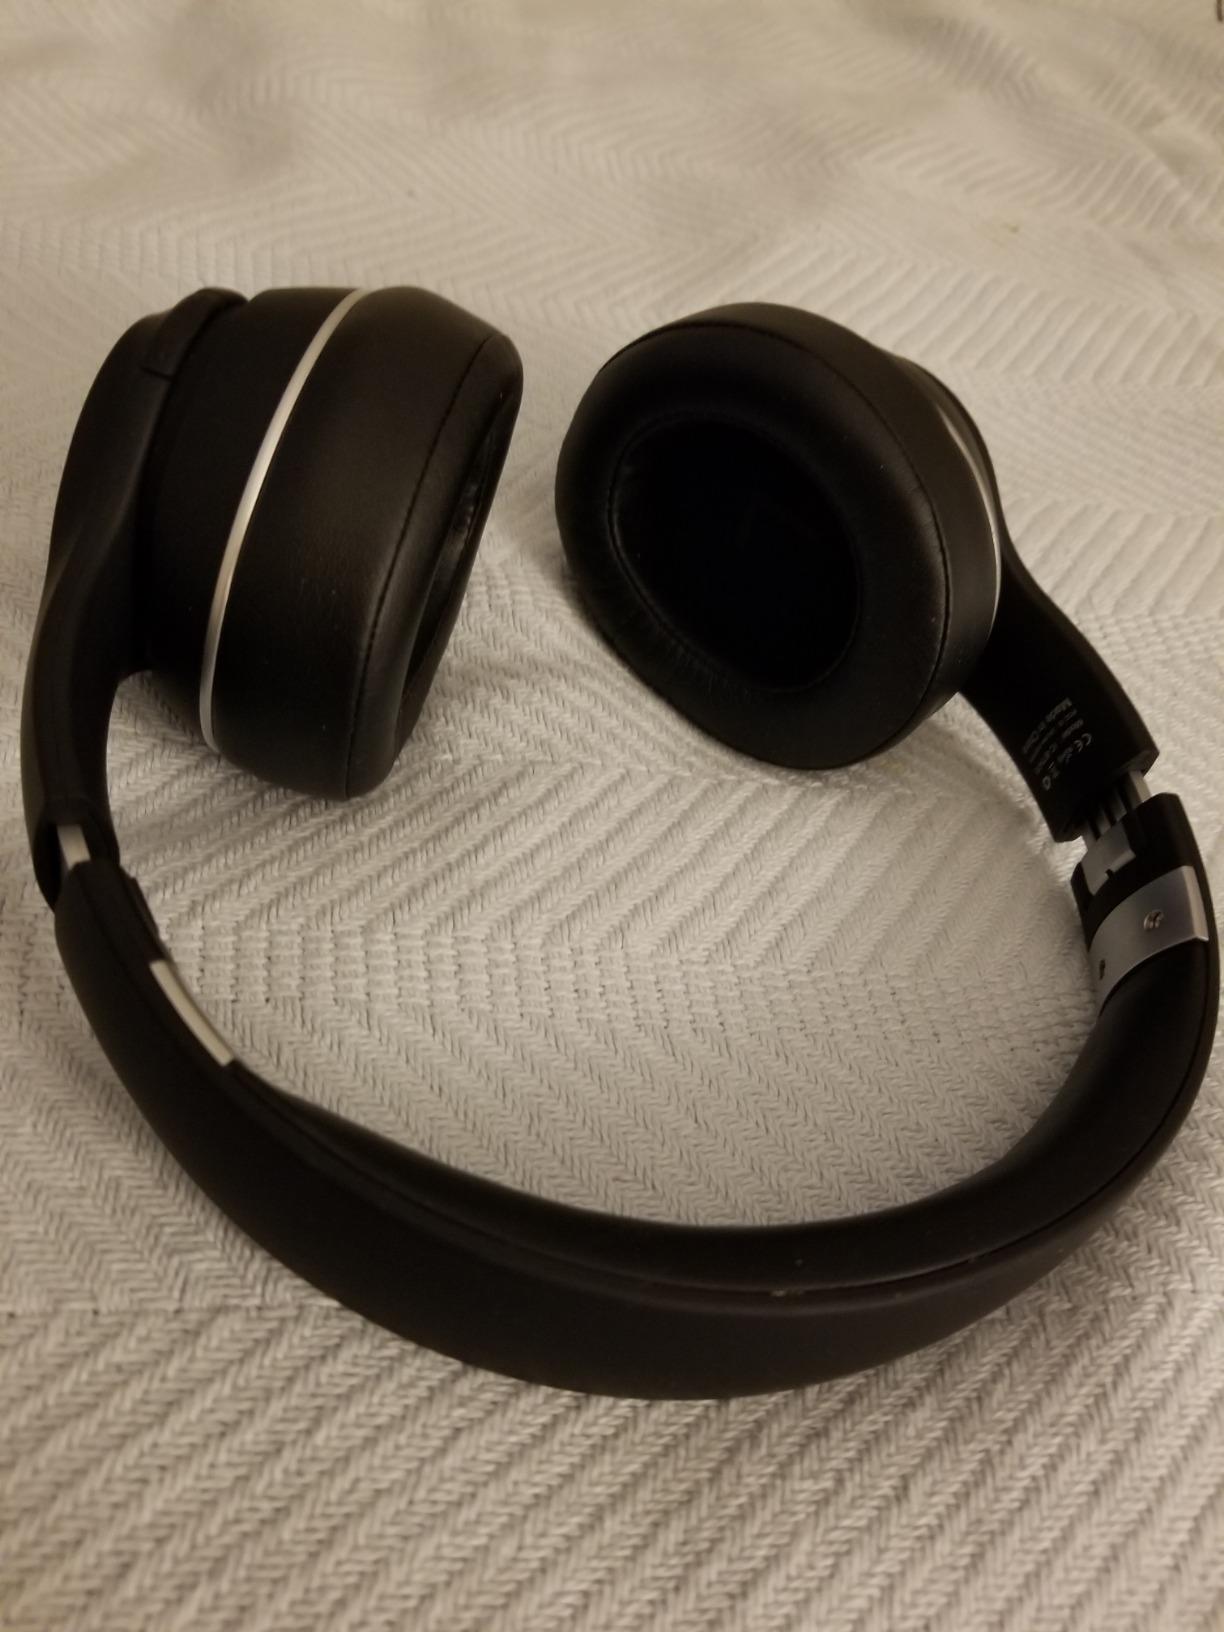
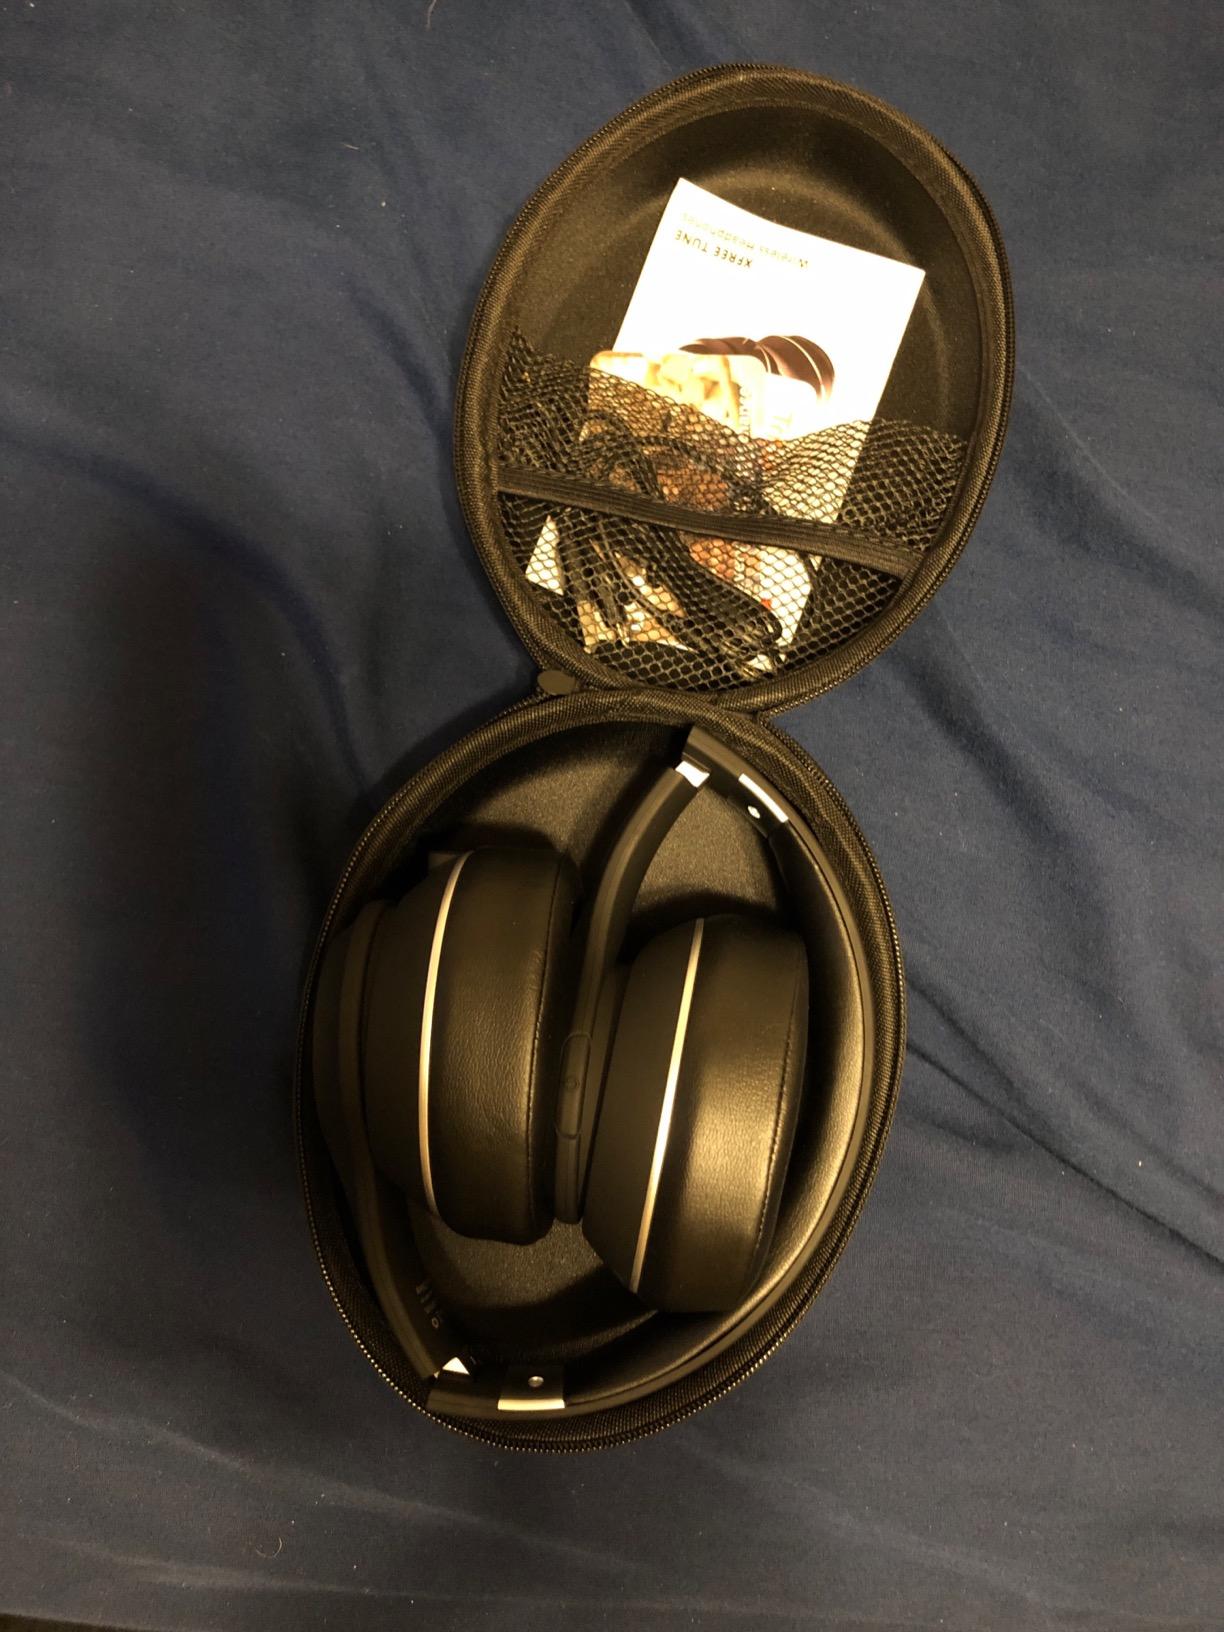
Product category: headphones
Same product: yes